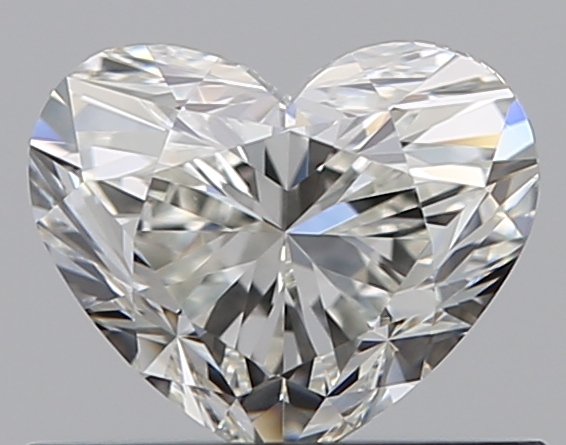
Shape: heart
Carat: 0.59
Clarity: VVS2
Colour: I
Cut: VG
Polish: EX
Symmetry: EX
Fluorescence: F
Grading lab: GIA
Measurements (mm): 4.84 x 5.8 x 3.47